Roxelana

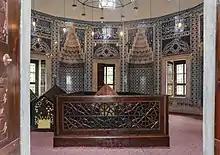
The türbe "(mausoleum)" of Hürrem Sultan at Süleymaniye Mosque in Fatih, Istanbul.

In a foundation charter "(Vakfiye) signed by a judge (Qādī )" and witnesses, not only were the buildings concerned listed, but their long-term maintenance was also ensured. Such documented maintenance could also refer to existing foundations of her own or those of other donors. Hürrem's foundation charters from 1540 and 1551 record donations for the maintenance of long-established dervish convents in various Istanbul districts.